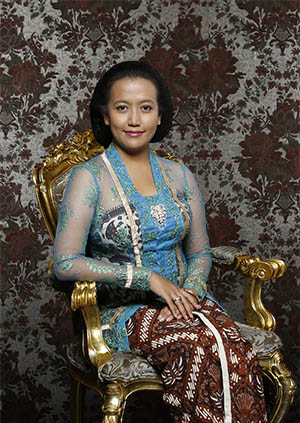
เจ้าหญิงฮายู

| image = GKR Hayu 2.jpg
| caption = เจ้าหญิงฮายูในพิธีเสกสมรสใน พ.ศ. 2556
| birth_place = ยกยาการ์ตา ประเทศอินโดนีเซีย
| death_style = สิ้นพระชนม์
| dynasty = ราชวงศ์ฮาเมิงกูบูโวโน|ฮาเมิงกูบูโวโน
| father1 = ศรีสุลต่านฮาเมิงกูบูโวโนที่ 10
| mother1 = ราตูเฮมัซ
| spouse-type = พระภัสดา
| spouse = เจ้าชายโนโตเนอโกโร (พ.ศ. 2556–ปัจจุบัน)
| issue1 = ราเดน มัซ มันเตโย กุนโจโร
| religion = ศาสนาฮินดู|ฮินดู (เดิมศาสนาอิสลาม|อิสลาม)
กุซตี กันเจิง ราตู ฮายู () เป็นที่รู้จักในพระนาม เจ้าหญิงฮายู (; ประสูติ 24 ธันวาคม พ.ศ. 2526) เป็นพระธิดาลำดับที่สี่ของศรีสุลต่านฮาเมิงกูบูโวโนที่ 10 และราตูเฮมัซ เจ้าผู้ครองและพระราชินีแห่งยกยาการ์ตา และเป็นพระขนิษฐาของเจ้าหญิงมังกูบูมี รัชทายาทแห่งยกยาการ์ตา เจ้าหญิงฮายูเสกสมรสกับเจ้าชายโนโตเนอโกโร (นามเดิม อังเงอร์ ปรีบาดี วีโบโน) ผู้บริหารโครงการพัฒนาแห่งสหประชาชาติ ประจำประเทศอินโดนีเซีย และบุคลากรเชี่ยวชาญองค์การสหประชาชาติ นิวยอร์ก สหรัฐ
== พระประวัติ ==
เจ้าหญิงฮายู ประสูติเมื่อวันที่ 24 ธันวาคม พ.ศ. 2526 ณ ยกยาการ์ตา ประเทศอินโดนีเซีย เป็นพระธิดาลำดับที่สี่จากทั้งหมดห้าพระองค์ของศรีสุลต่านฮาเมิงกูบูโวโนที่ 10 และราตูเฮมัซ เจ้าผู้ครองและพระราชินีแห่งยกยาการ์ตา มีพระเชษฐภคินี คือ เจ้าหญิงมังกูบูมี เจ้าหญิงจนโดรกีโรโน เจ้าหญิงมาดูเร็ตโน และพระขนิษฐาคือ เจ้าหญิงเบินดารา
เจ้าหญิงฮายูทรงเข้ารับการศึกษาระดับมัธยมศึกษาตอนต้นจากประเทศออสเตรเลียเป็นะระยะเวลาหนึ่งปี ก่อนเข้าศึกษาที่โรงเรียนมัธยมศึกษาซามัน 3 ปัดมานาบา ยกยาการ์ตา ที่เดียวกับเจ้าชายโนโตเนอโกโร หลังจากนั้นได้เสด็จไปศึกษาต่อที่โรงเรียนนานาชาติในประเทศสิงคโปร์ หลังจบการศึกษาระดับมัธยมศึกษา ทรงศึกษาต่อในระดับอุดมศึกษาสาขาเทคโนโลยีสารสนเทศ วิชาเอกวิทยาการคอมพิวเตอร์ สถาบันเทคโนโลยีสตีเวนส์ สหรัฐ ก่อนย้ายไปศึกษาต่อด้านการออกแบบและการจัดการไอที มหาวิทยาลัยเบิร์นเมาท์
== เสกสมรส ==
ไฟล์:GKR Hayu KPH Notonegoro.jpg|thumb|left|ขบวนเสด็จของเจ้าหญิงฮายูในพิธีเสกสมรส
เจ้าหญิงฮายูทรงหมั้นหมายกับเจ้าชายโนโตเนอโกโร|อังเงอร์ ปรีบาดี วีโบโน เมื่อวันที่ 20 มิถุนายน พ.ศ. 2556 หลังทั้งสองคบหากัน 10 ปี ทั้งสองรู้จักกันครั้งแรกที่นิวยอร์ก ผ่านการติดต่อจากราตูเฮมัซ ซึ่งทรงฝากฝังให้วีโบโนช่วยดูแลเจ้าหญิงฮายูที่เพิ่งเข้าเรียนมหาวิทยาลัยในสหรัฐ
พิธีเสกสมรสถูกจัดขึ้นอย่างเป็นทางการเมื่อวันที่ 22 ตุลาคม พ.ศ. 2556 ณ พระราชวังยกยาการ์ตา อังเงอร์ ปรีบาดี วีโบโน ได้รับการสถาปนาขึ้นเป็นเจ้าชายโนโตเนอโกโร พิธีดังกล่าวถูกจัดขึ้นยาวนานสามวันสามคืนติดต่อกัน มีอาคันตุกะเข้าร่วมในพิธีเป็นจำนวนมาก รวมถึงซูซีโล บัมบัง ยูโดโยโน ประธานาธิบดีอินโดนีเซีย และเนื่องจากเจ้าหญิงฮายูเป็นพระธิดาพระองค์สุดท้ายที่ได้เข้าพิธีเสกสมรส สำนักพระราชวังจึงจัดให้พิธีเสกสมรสเป็นงานทางวัฒนธรรมของยกยาการ์ตา มีการจัดรถม้าสิบสองคันเพื่อรับส่งเชื้อพระวงศ์ยกยาการ์ตา จากเดิมที่มีเพียงห้าคันเท่านั้น พิธีเสกสมรสตามโบราณราชประเพณีอย่างยิ่งใหญ่ถูกจัดขึ้นเพื่อส่งเสริมการท่องเที่ยวของเมืองเป็นหลัก โดยมีประชาชนกว่าพันคนคอยรับเสด็จกระบวนราชรถของเจ้าหญิงฮายูและพระภัสดา
เจ้าหญิงฮายูมีประสูติการพระโอรสพระองค์แรก พระนามว่า ราเดน มัซ มันเตโย กุนโจโร ซูรีโยเนอโกโร เมื่อวันที่ 18 สิงหาคม พ.ศ. 2562
== เปลี่ยนศาสนา ==
เจ้าหญิงฮายูทรงเปลี่ยนศาสนาจากศาสนาอิสลามเป็นศาสนาฮินดูแบบชวา เมื่อวันที่ 17 สิงหาคม พ.ศ. 2560 โดยให้เหตุผลว่า พระองค์รู้สึกสงบเมื่อทรงสวดมนต์ที่เทวาลัยหรือร่วมในกระบวนพิธีกรรมเกอจาเว็น-ฮินดู
== อ้างอิง ==
หมวดหมู่:เจ้าหญิง
หมวดหมู่:ชาวอินโดนีเซียที่นับถือศาสนาฮินดู
หมวดหมู่:บุคคลจากศาสนาอิสลามที่เปลี่ยนไปนับถือศาสนาฮินดู
หมวดหมู่:บุคคลจากยกยาการ์ตา